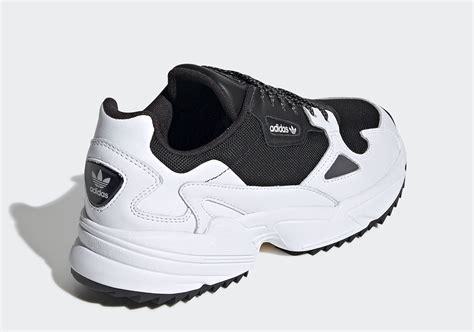
Brand: Adidas
Model: Falcon